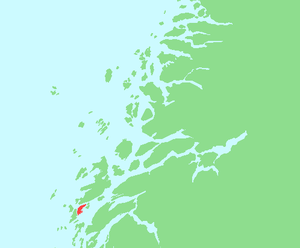
Nord-Herøy
Nord-Herøys beliggenhed
Nord-Herøy er den største ø i Herøy kommune i Nordland fylke i Norge. Arealet er 8,9 km².